Riho Ühtegi

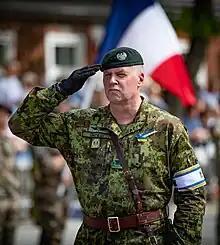

Riho Ühtegi (born 15 February 1964) is an Estonian major general. He has been the Commander of the Estonian Special Operations Force. Since 2019, he is the commander of the Estonian Defence League.